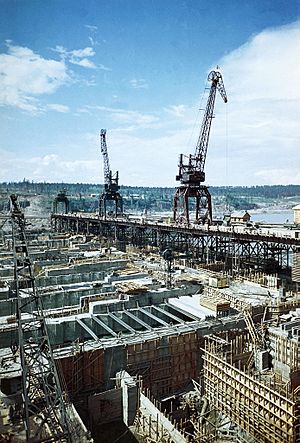
Bratskreservoiret / Billeder
Bratskreservoiret er et vandkraftreservoir på Angarafloden nordvest for Bajkalsøen mellem Bratsk og Tsjeremkhovo i Irkutsk oblast, Rusland. Det er opkaldt efter byen Bratsk, den største by ved reservoiret. Reservoiret har et areal på 5.470 km², næsten dobbelt så stort som Fyn, og et maksimalt volumen på 169,27 km³.